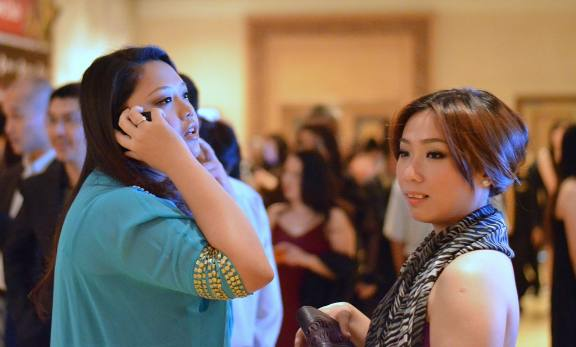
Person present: Yes